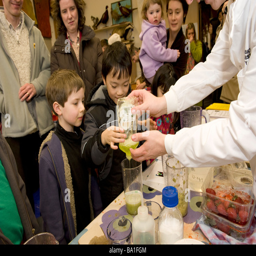
the museum has a science day for kids here spliting dna off in a test tube